Answer in natural language. How many GarbageCans are visible in the scene? Choose between the following options: 3, 4, 2, 1 or 0
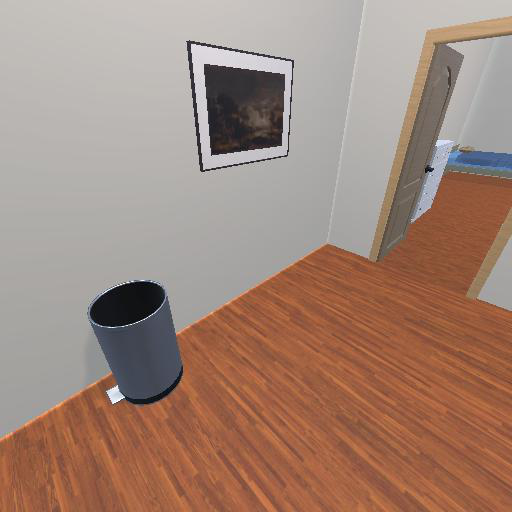
<answer>1</answer>